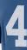
Number: 4